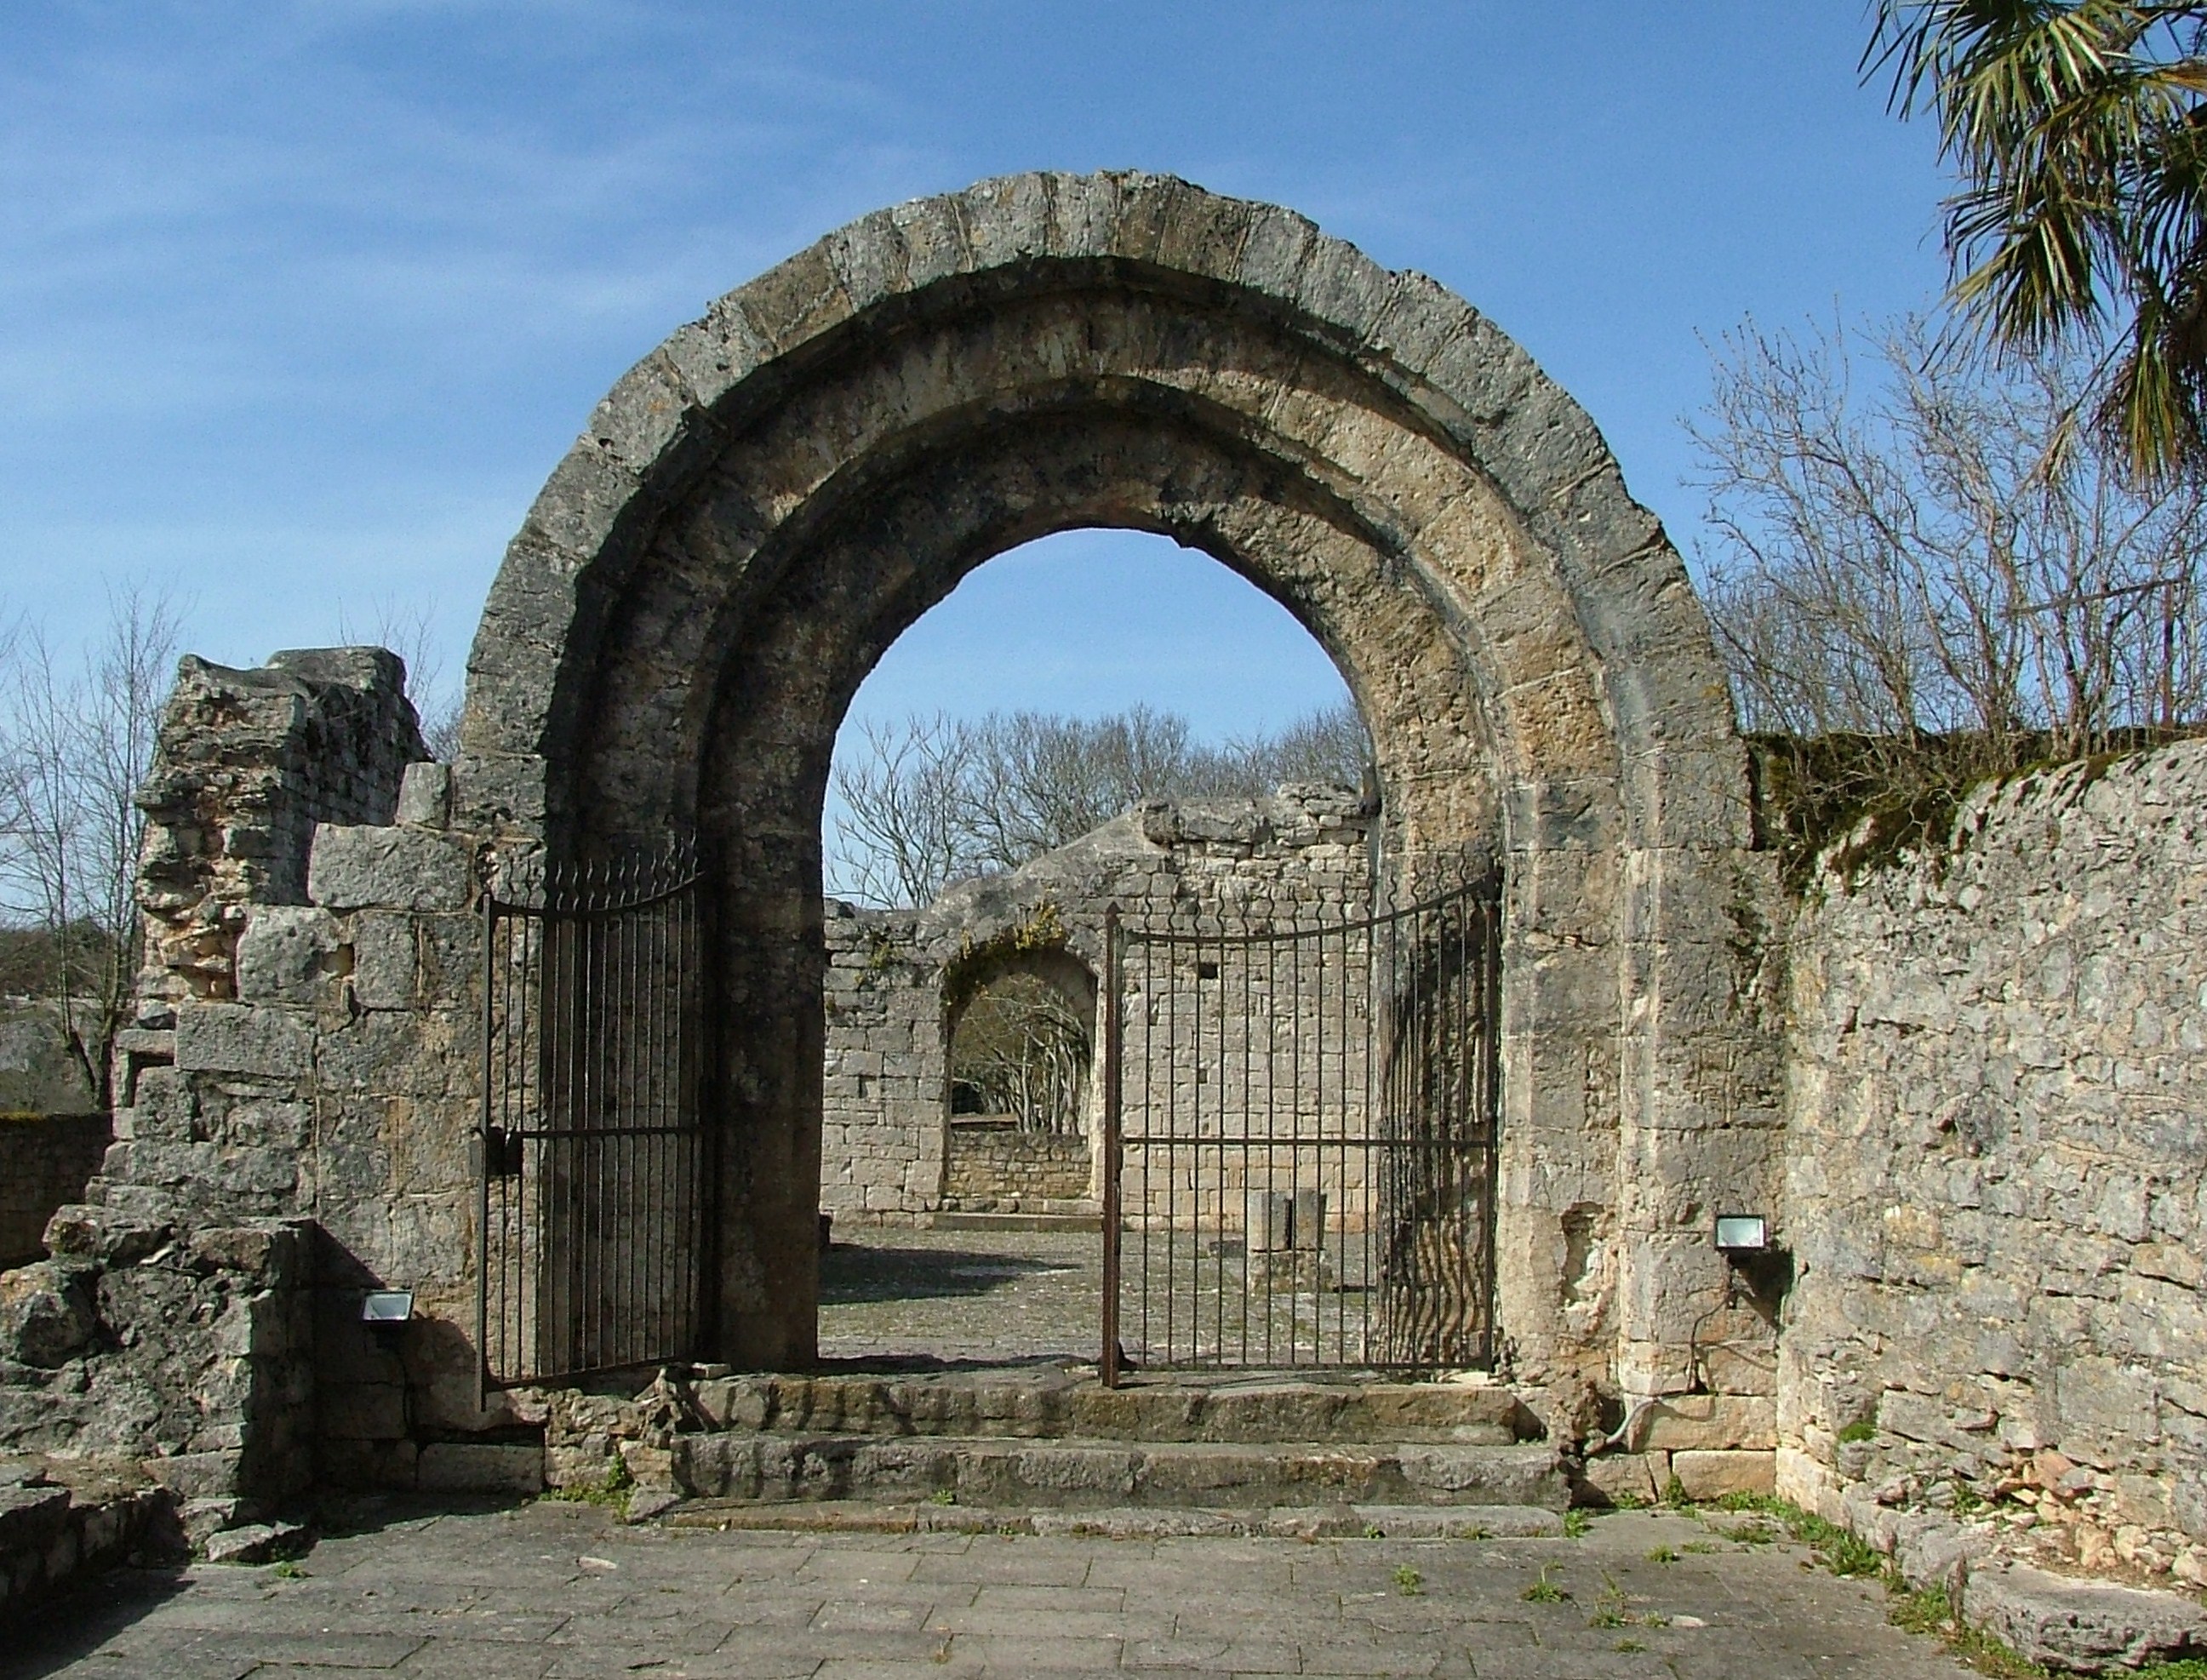
stone, archway, village, Saint Jaques de Compostella, historic site, ruins, arch, archaeological site, medieval architecture, ancient roman architecture, ancient history, structure, history, triumphal arch, building, sky, arcade, abbey, stone wall, ancient rome, unesco world heritage site, facade